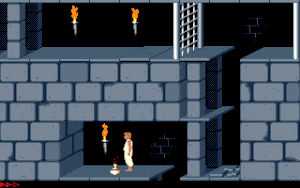
Prince of Persia est un jeu vidéo d'action/réflexion et d'aventure en deux dimensions développé par Brøderbund et sorti en 1989 pour le micro-ordinateur 8 bits Apple II. Développé par Jordan Mechner pendant près de 4 ans, il rencontre un fort succès. Traduit dans 6 langues, et porté sur une vingtaine de supports, le jeu s'est vendu à plus de 2 millions d'exemplaires à travers le monde.